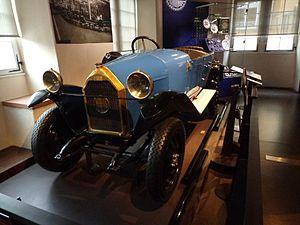
Pièces mécaniques d'origine, carrosserie et garniture en partie modernes